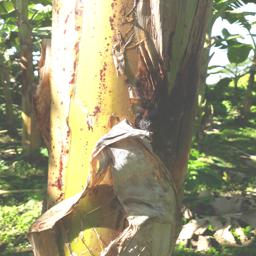
Label: PSEUDOSTEM WEEVIL